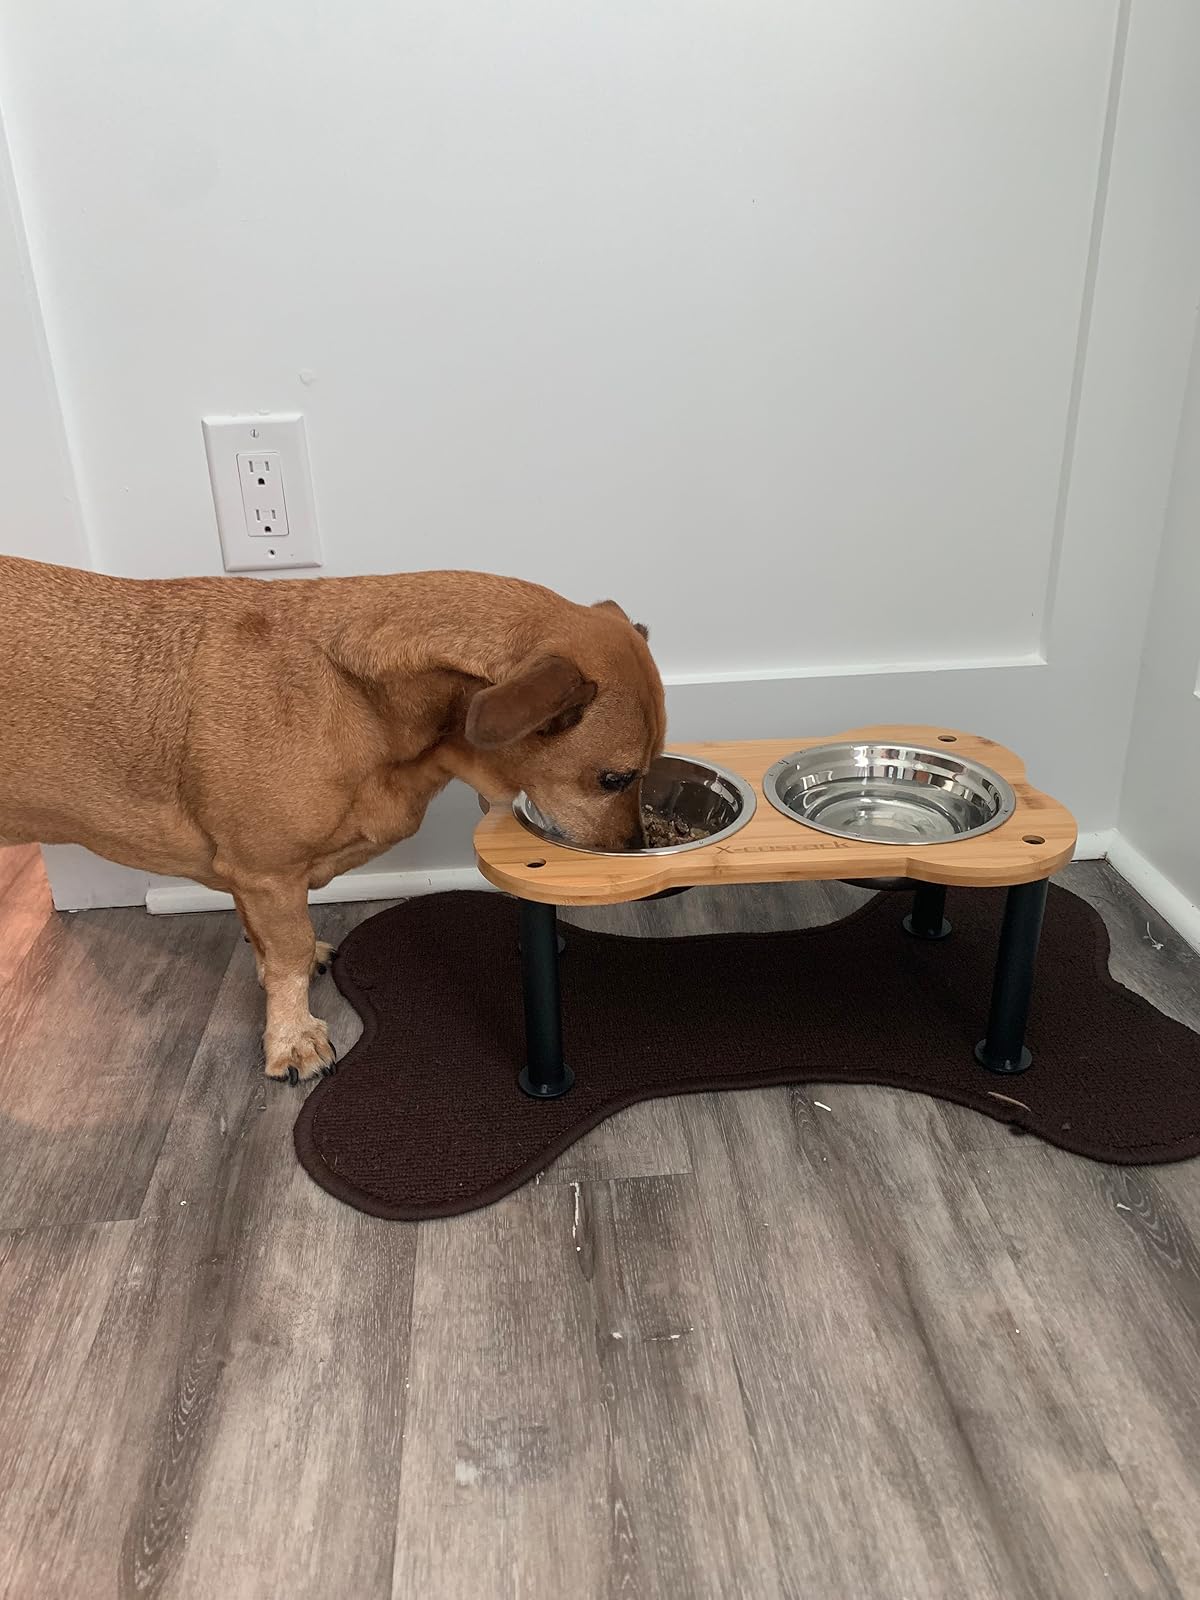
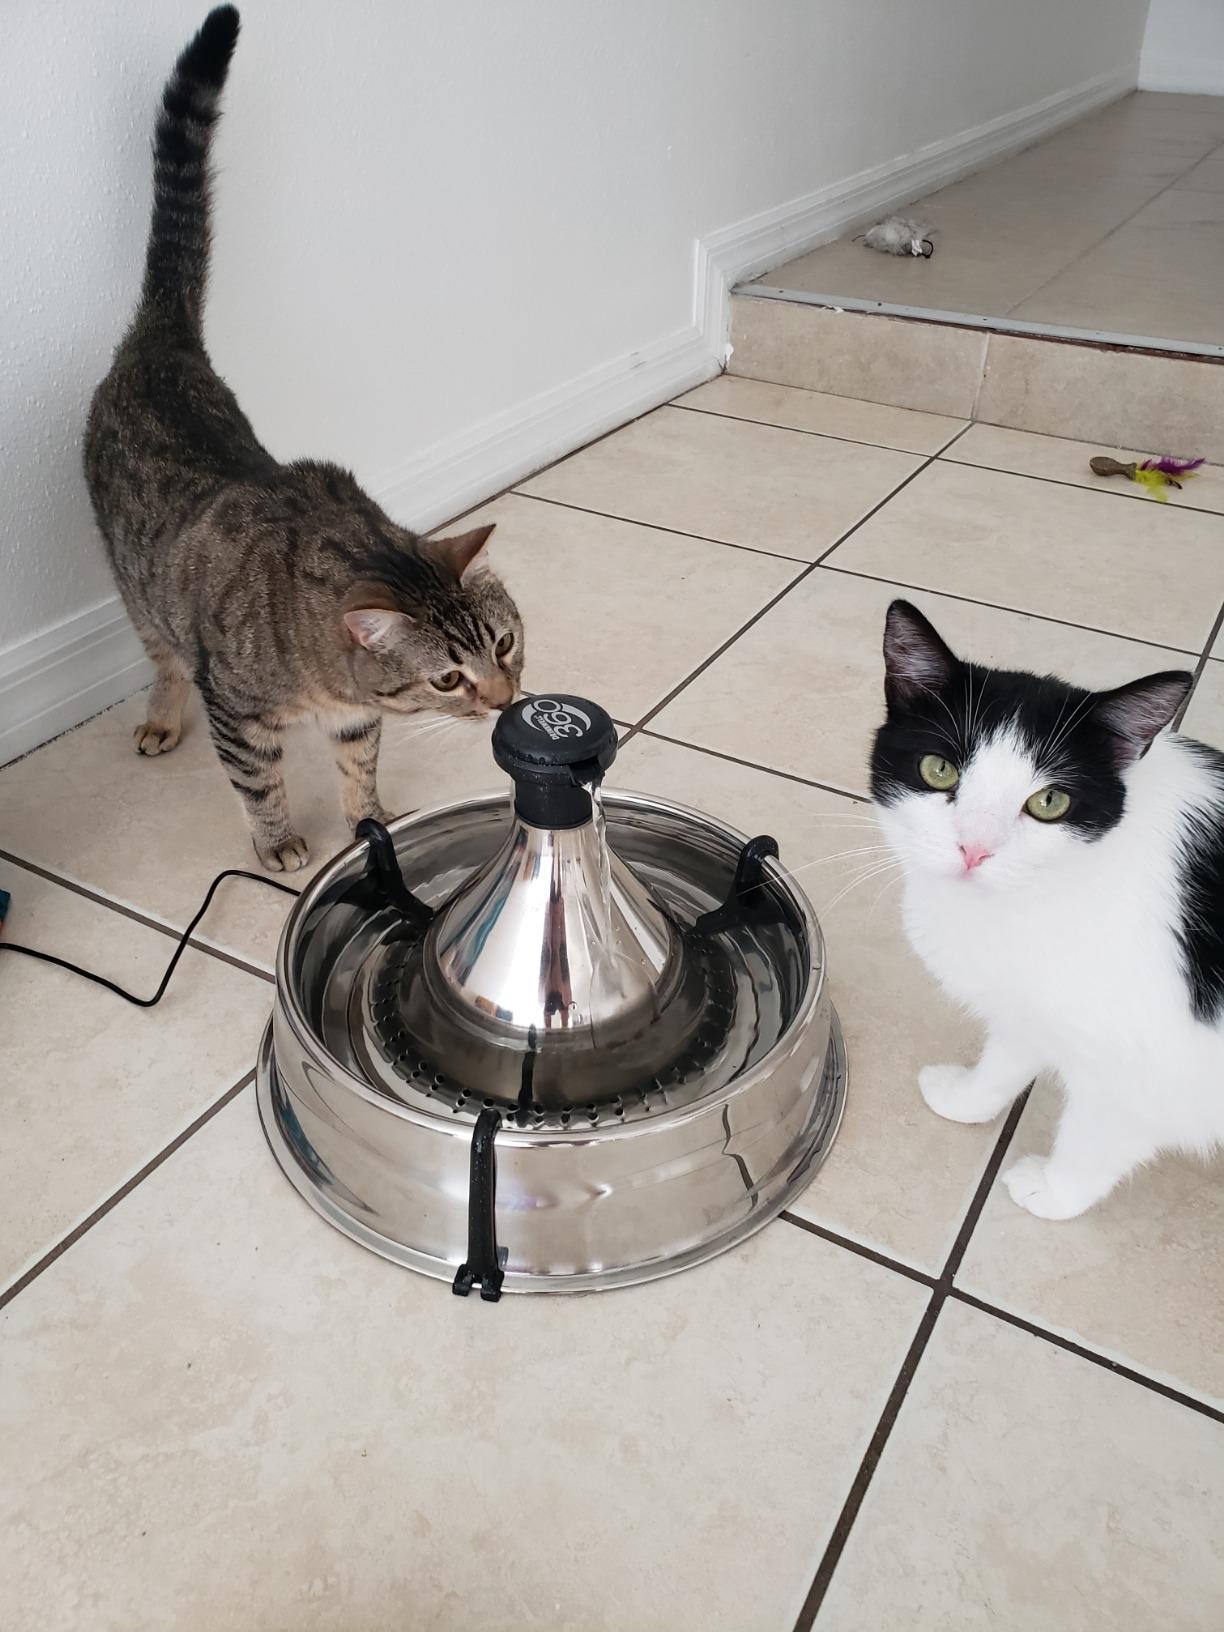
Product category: items_bowl
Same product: no